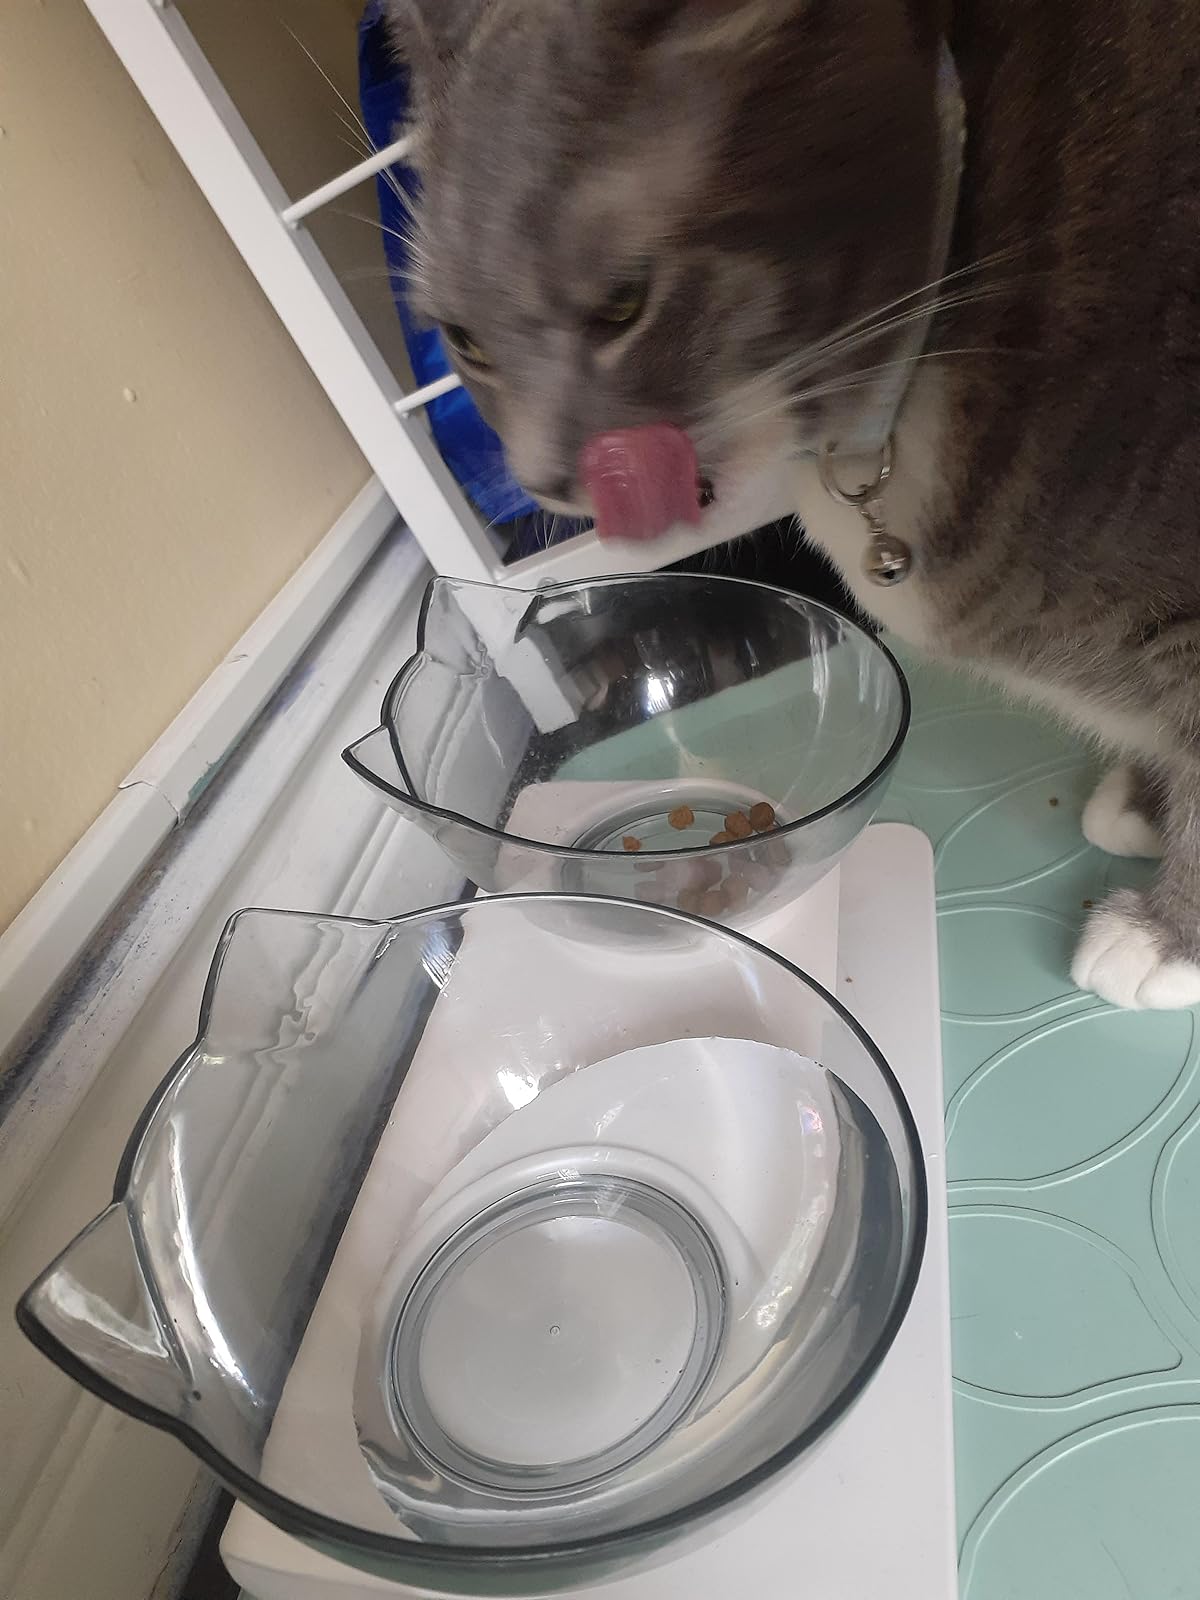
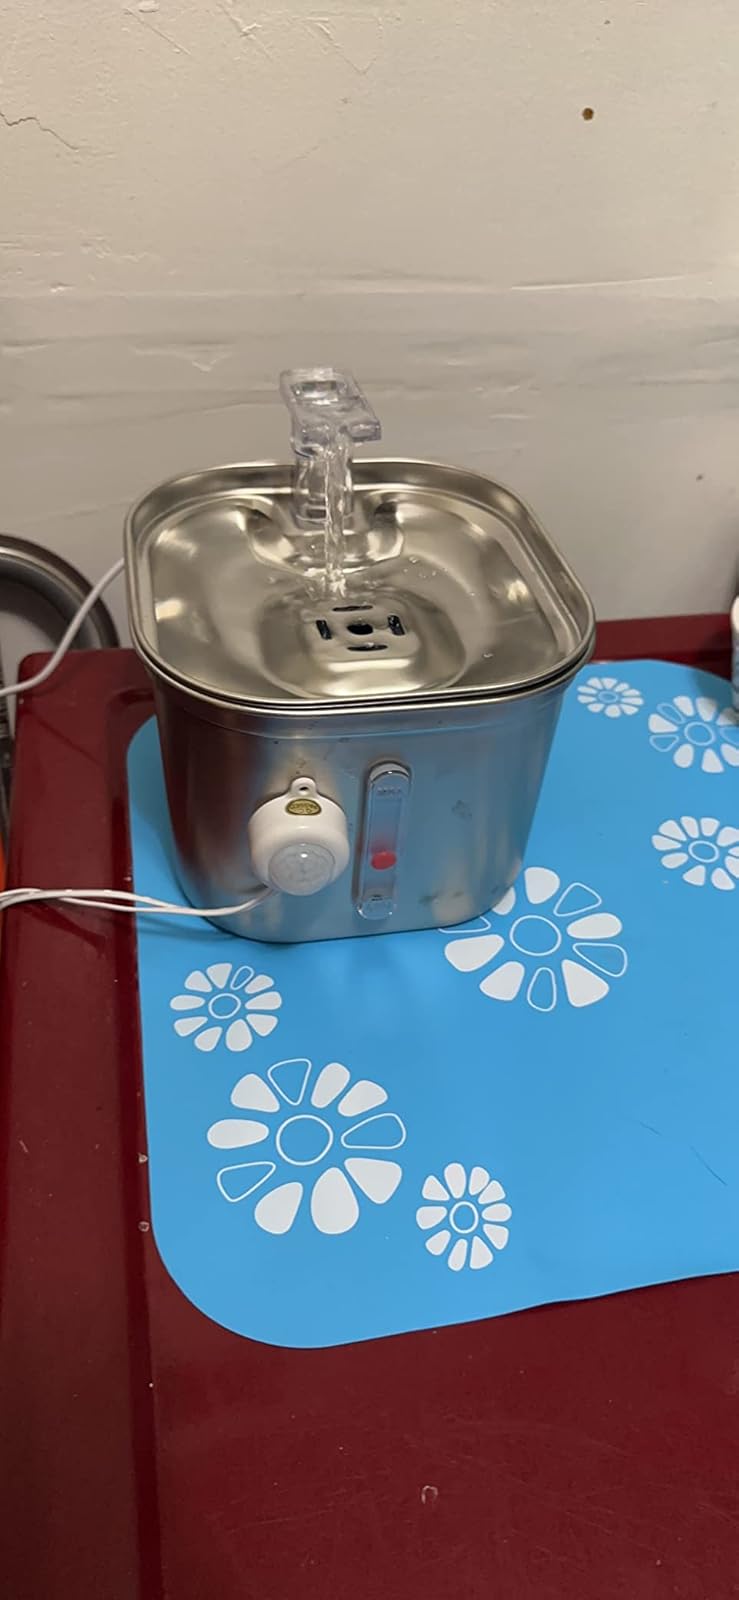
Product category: items_bowl
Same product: no